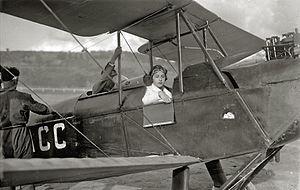
María Bernaldo de Quirós est une aviatrice espagnole, première femme de son pays à obtenir une licence de pilote.